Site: brandenburg
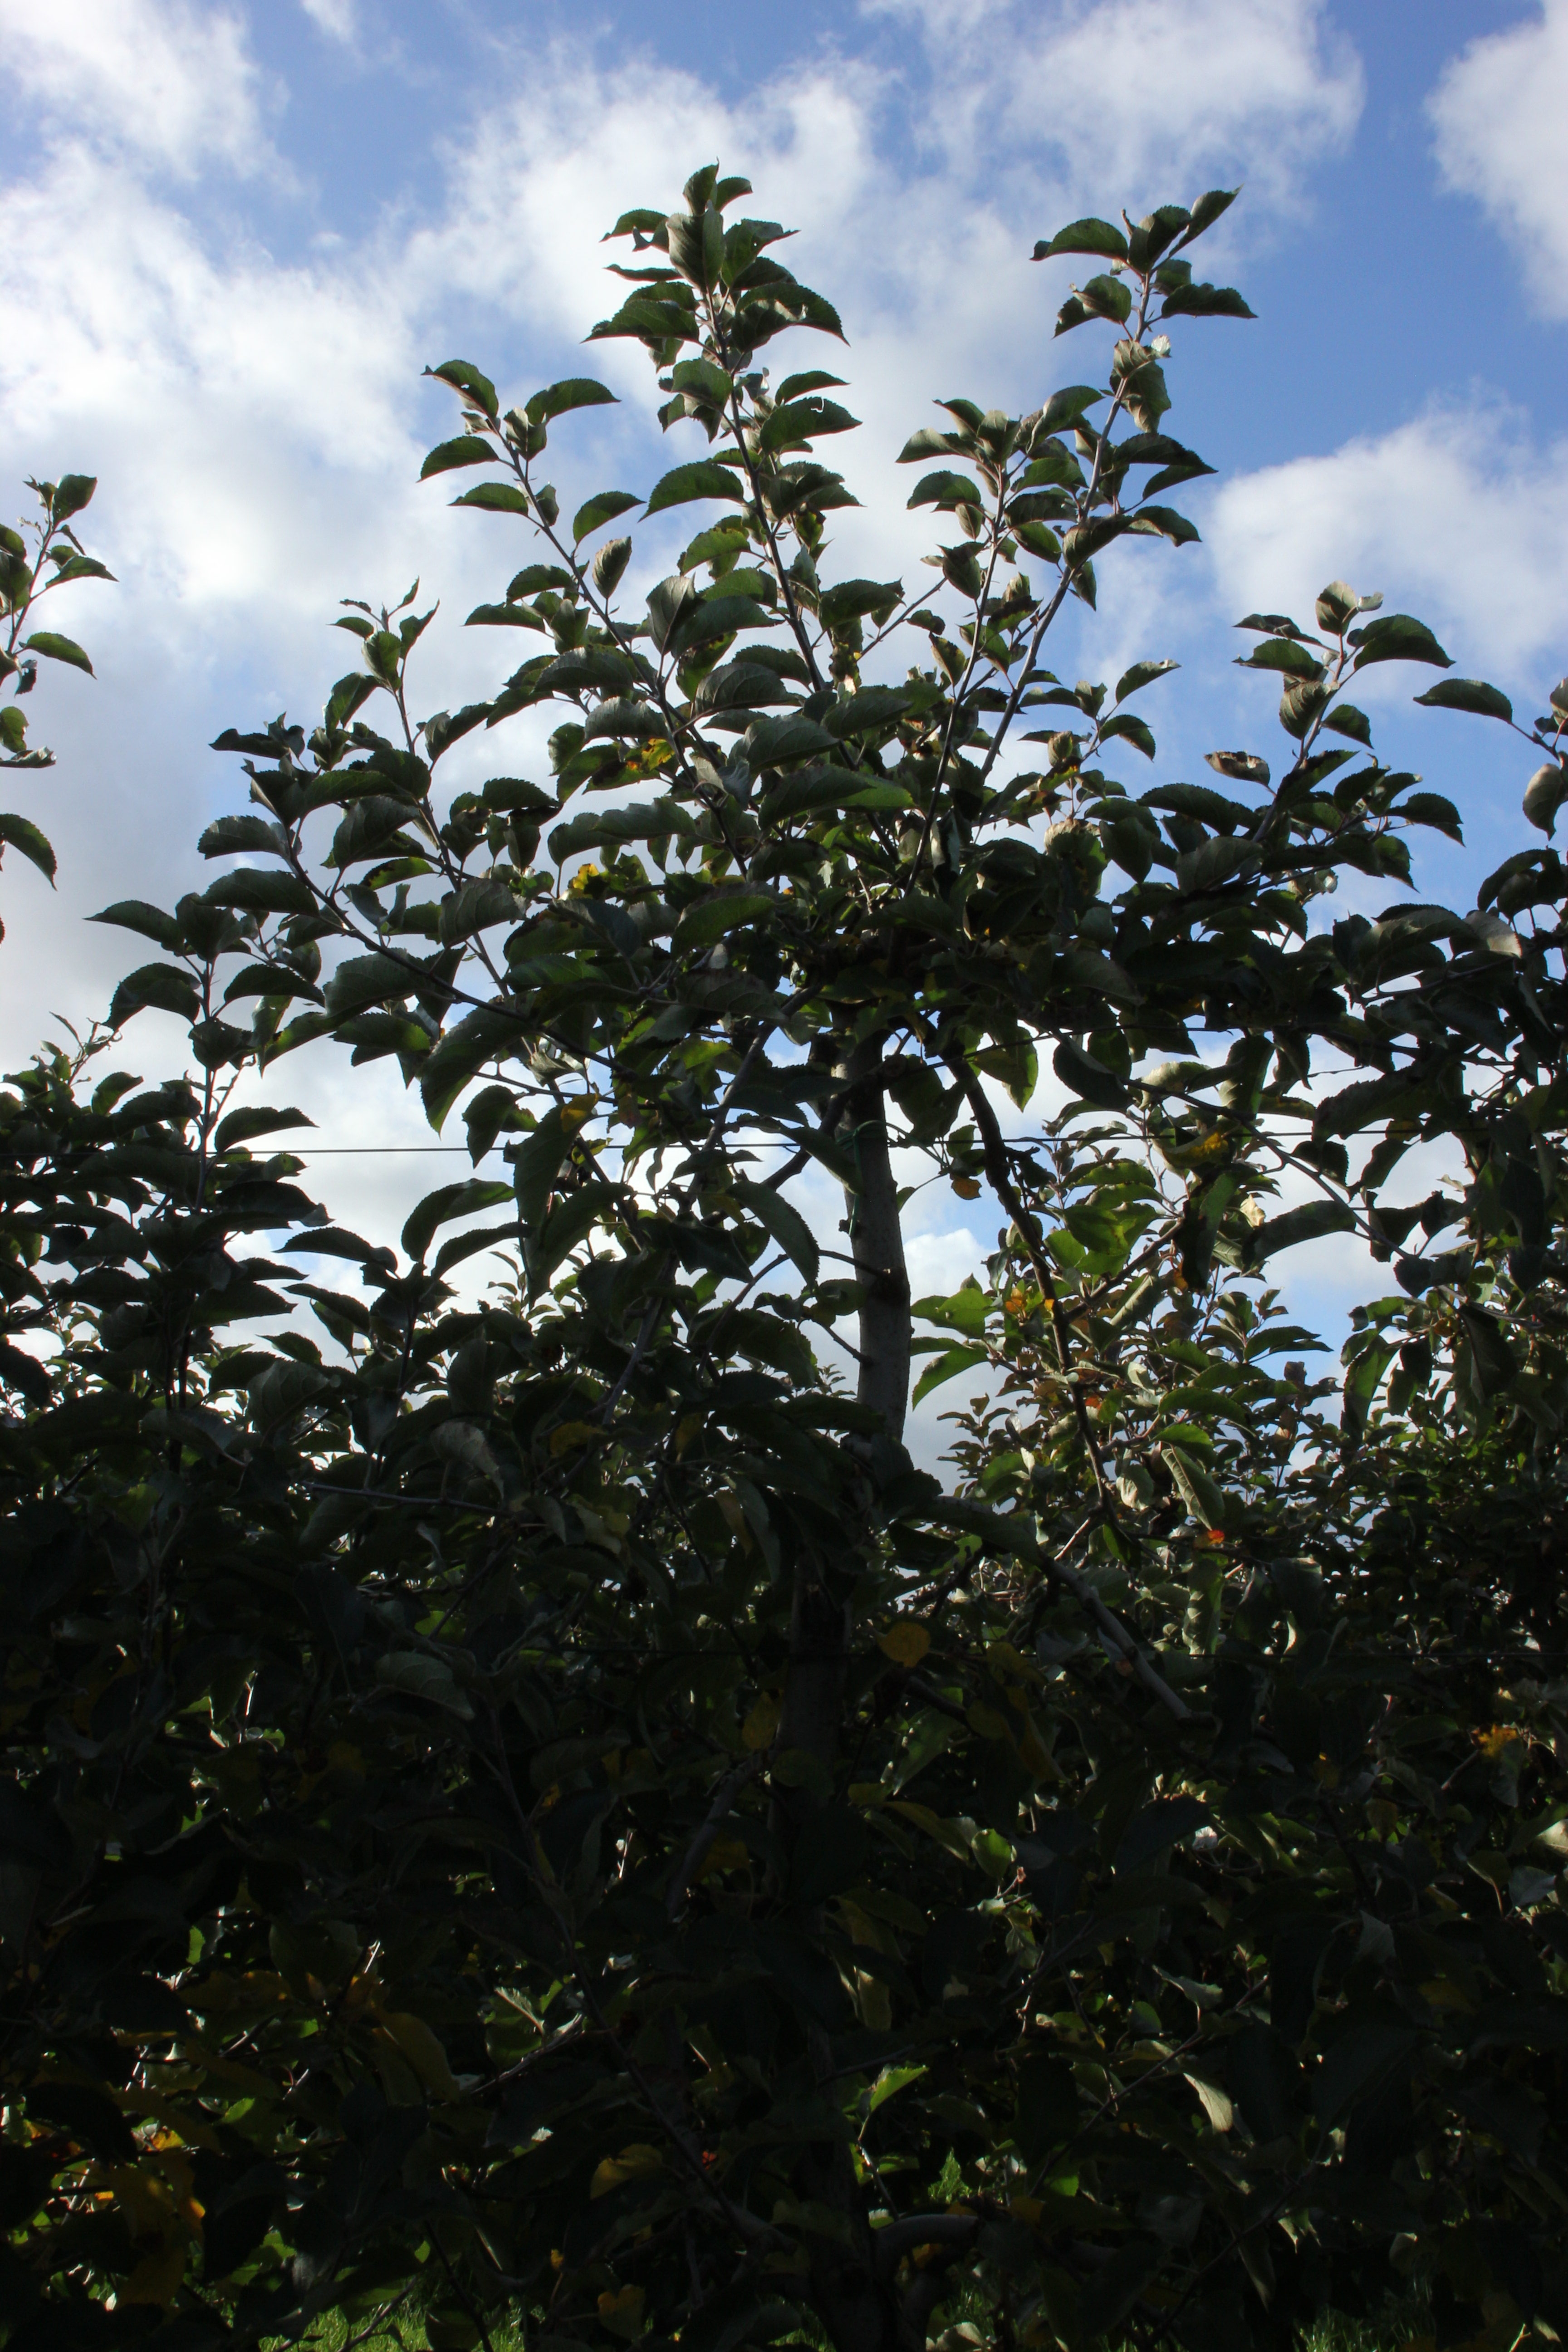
Growth stage (BBCH 91): Senescence, beginning of dormancy